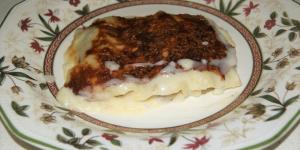
canelones de carne y pate